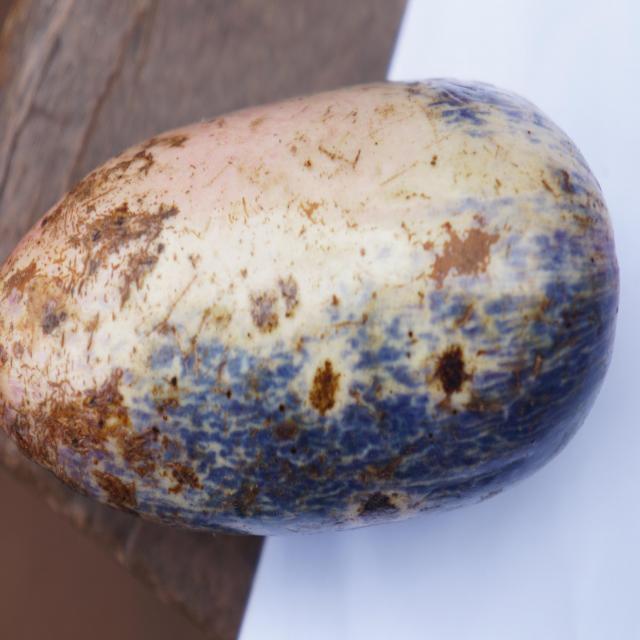
Plum grade: unripe